Georg Pfeiffer

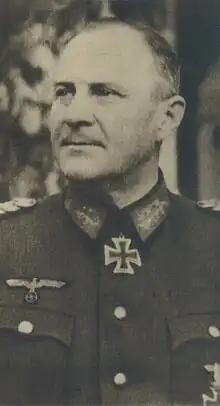

Georg Pfeiffer (5 May 1890 – 28 June 1944) was a general in the Wehrmacht of Nazi Germany who commanded the VI Army Corps. He was a recipient of the Knight's Cross of the Iron Cross. Pfeiffer was killed in a Soviet air attack on 28 June 1944 at Mogilev during Operation Bagration, the Soviet 1944 summer offensive. Pfeiffer served as a police officer, including as a member of the Weimar Sicherheitspolizei, before the war.